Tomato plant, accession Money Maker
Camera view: vertical (180 deg); turntable rotation: 30 degrees
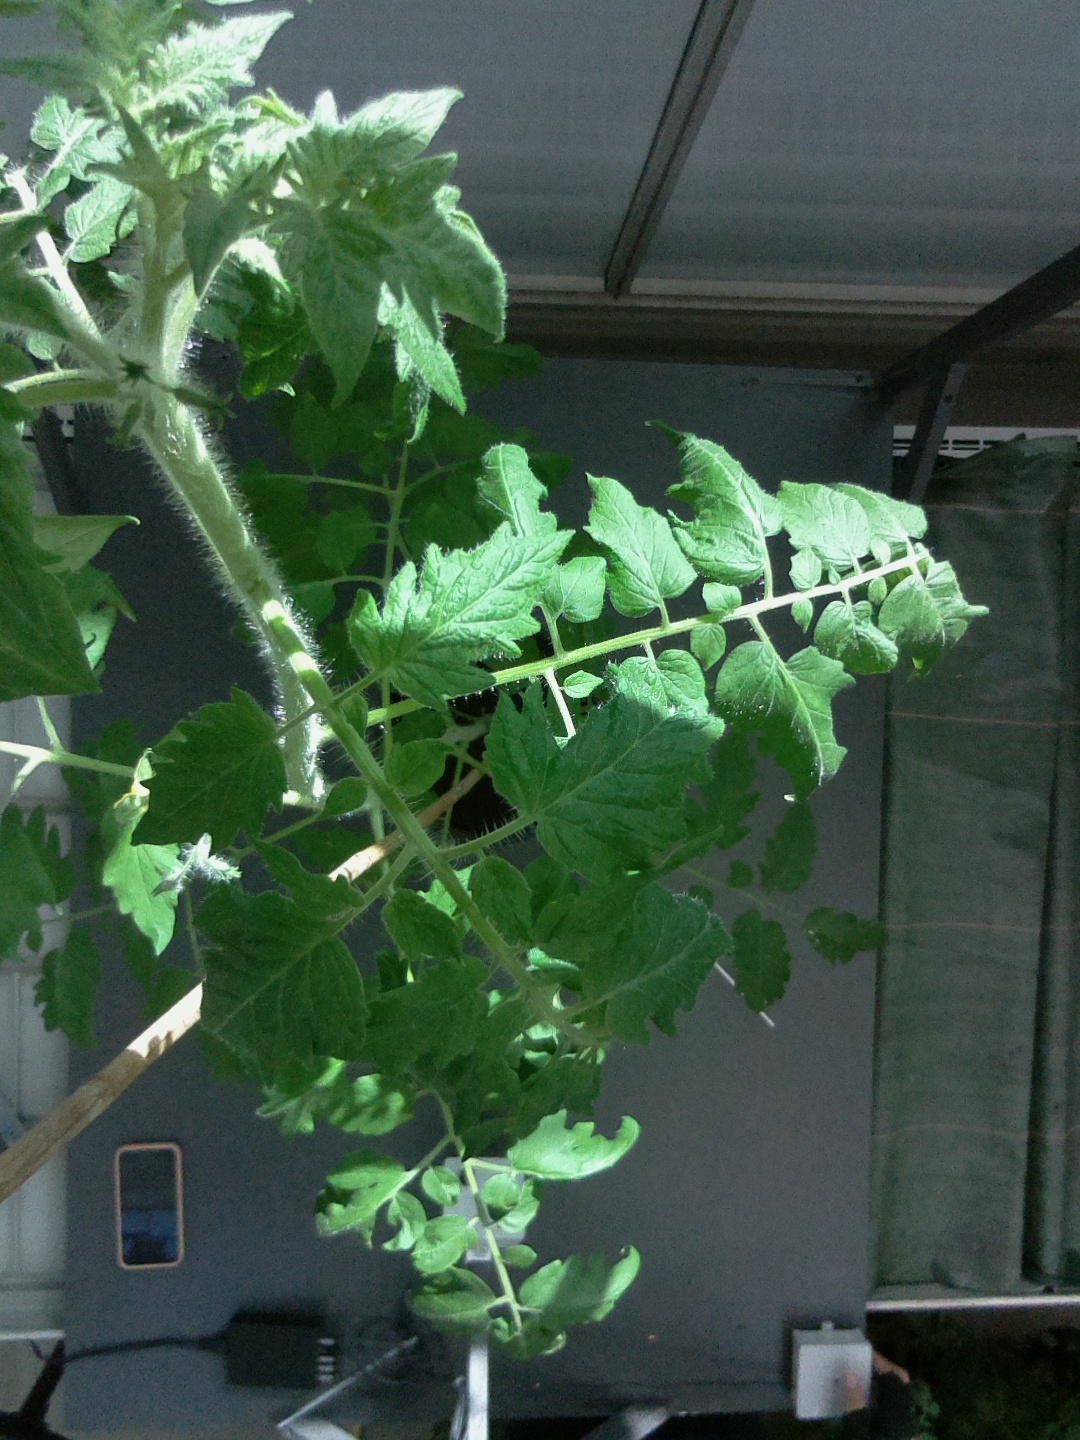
BBCH growth stage 60: First flowers open